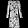
Label: Dress